Haverstraw (village), New York

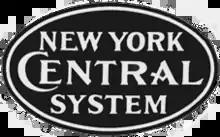
NY Central RR

As of the census of 2000, there were 10,117 people, 2,816 households, and 2,168 families residing in the village. The population density was . There were 2,925 housing units at an average density of . The racial makeup of the village was 46.02% white, 12.07% black or African American, 0.37% Native American, 1.09% Asian, 0.13% Pacific Islander, 34.70% from other races, and 5.62% from two or more races. Hispanic or Latino of any race were 59.29% of the population.